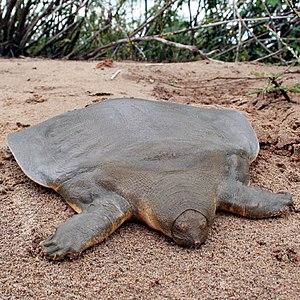
Pelochelys est un genre de tortues de la famille des Trionychidae.
Pelochelys cantorii est une espèce de tortues d'eau douce de la famille des Trionychidae, aussi appelée « tortue géante à coquille molle » ou « Tortue de Cantor ».